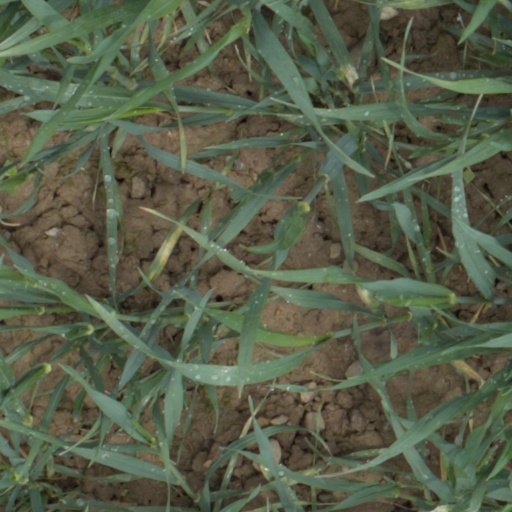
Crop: wheat